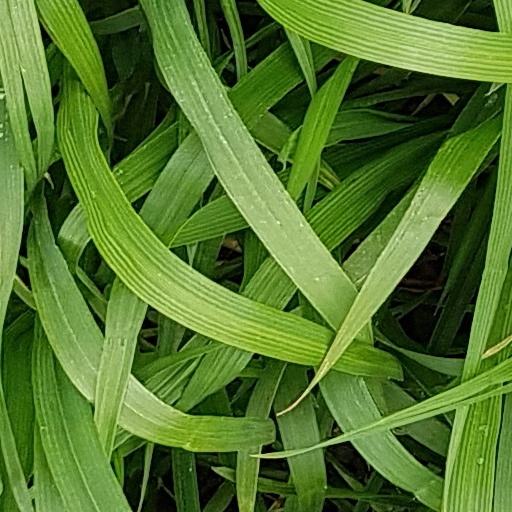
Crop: wheat